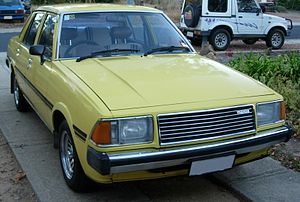
Mazda 626 / 626/Capella (CB2, 1979−1982)
Mazda 626 sedan (1979−1982)
Mazda 626 var en personbilsmodel fra den japanske bilfabrikant Mazda, som var baseret på den japanske Mazda Capella.